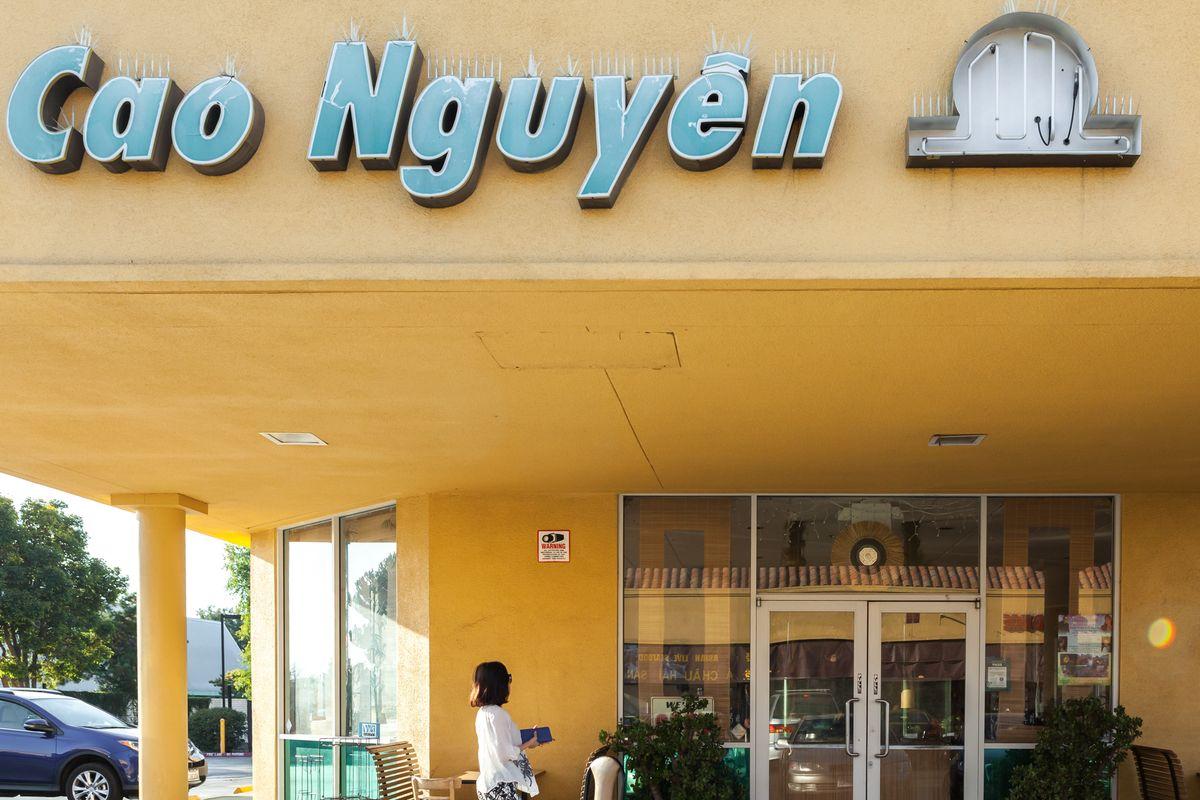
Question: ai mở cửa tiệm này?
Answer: cao nguyên mở cửa tiệm này